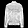
Label: Coat